Parable of the Tares

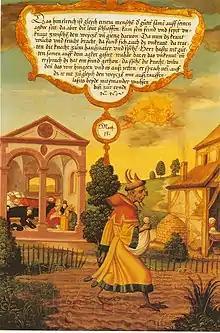
"The enemy sowing weeds"

The parable seems to have been interpreted in a similar way by Athenagoras who stated that "false opinions are an aftergrowth from another sowing", and by St. Gregory Nazianzen who exhorted those who were going to be baptized: "Only be not ignorant of the measure of grace; only let not the enemy, while you sleep, maliciously sow tares." Moreover, St. Gregory of Nyssa relates how his sister St. Macrina cited the parable as a scriptural support for her idea that God gave humans a passionate nature for a good purpose and that passions become vices when we fail to use our reason properly. In her opinion, the "impulses of the soul, each one of which, if only they are cultured for good, necessarily puts forth the fruit of virtue within us", are the good seed, among which "the bad seed of the error of judgment as to the true Beauty" has been scattered. From the bad seed, "the growth of delusion" springs up by which the true Beauty "has been thrown into the shade." Due to this, "the seed of anger does not steel us to be brave, but only arms us to fight with our own people; and the power of loving deserts its intellectual objects and becomes completely mad for the immoderate enjoyment of pleasures of sense; and so in like manner our other affections put forth the worse instead of the better growths." But "the wise Husbandman" leaves the growth of the "error as to Beauty" to remain among his seed, "so as to secure our not being altogether stripped of better hopes" by our passions having been rooted out along with it. For "if love is taken from us, how shall we be united to God? If anger is to be extinguished, what arms shall we possess against the adversary? Therefore the Husbandman leaves those bastard seeds within us, not for them always to overwhelm the more precious crop, but in order that the land itself (for so, in his allegory, he calls the heart) by its native inherent power, which is that of reasoning, may wither up the one growth and may render the other fruitful and abundant: but if that is not done, then he commissions the fire to mark the distinction in the crops." Finally, Theophylact of Ohrid believed that the parable has a double meaning, writing that the field "is the world, or, each one’s soul", that the "good seed is good people, or, good thoughts", and that the tares are heretics, or, bad thoughts.